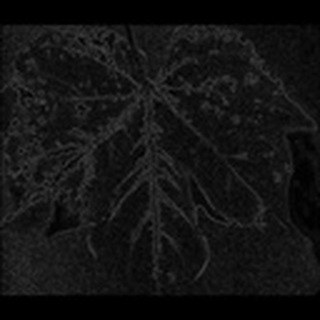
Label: cotton_bacterial_blight